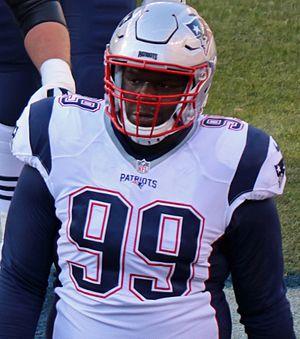
Vincent Valentine est un joueur américain de football américain évoluant au poste de defensive tackle. Sélectionné en 96ᵉ position au troisième tour de la draft 2016 de la NFL par les Patriots de la Nouvelle-Angleterre, il remporte dès sa première année en National Football League le Super Bowl LI.